Cajanus scarabaeoides

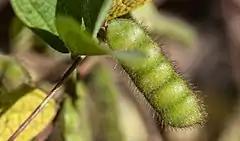
'Cajanus scarabaeoides' is one of the closest wild relatives to the cultivated pigeonpea and has high drought tolerance and high protein content. Being screened at the campus of the International Crops Research Institute for the Semi-Arid Tropics in Patancheru, India.

"C. scarabaeoides" occurs naturally in the wild, and can be found in open grassland and dry vegetation areas and in deciduous forests. It is often found along the ridges of cultivated fields, along roads or footpaths, or on hill slopes. It is typically found where there is a decent amount of sunlight, and populations tend to dwindle in dark bush areas or dense forests. This crop is known as a “creeper-climber” that supports itself on surrounding grass and small shrubs. In the Tiandong county in the Guangxi province of China, it can be found growing in wastelands at elevations of 180 m. In the Yi Oun Yang mountains, it can be found growing wildly in the dry hills and beside rivers. The vast areas in which this crop has the ability to grow provides advantages for farmers in both rural and peri-urban areas, as it can be supported by a variety of environments.